Štivor

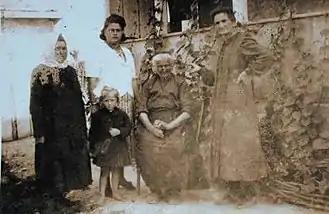
The first Italian-Tyrolean immigrants to Štivor, 1883.

Štivor (Cyrillic: Штивoр) is a village near Prnjavor in Bosnia and Herzegovina. The settlement is almost exclusively inhabited by Italians whose origins are from the Sugana Valley (Italian-Valsugana) in present Trentino, a Northern Italian autonomous province.